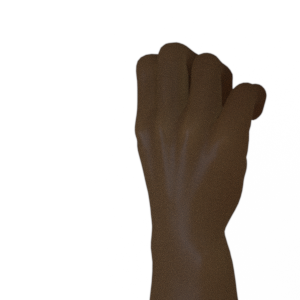
Label: rock